Naval artillery

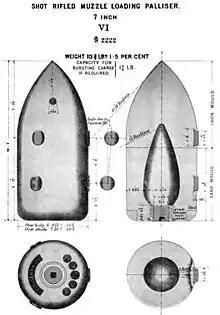
Palliser shot, the first armour-piercing shot for RML 7 inch gun, 1877.

The gun turret was independently invented by the Swedish inventor John Ericsson in America, although his design was technologically inferior to Coles'.